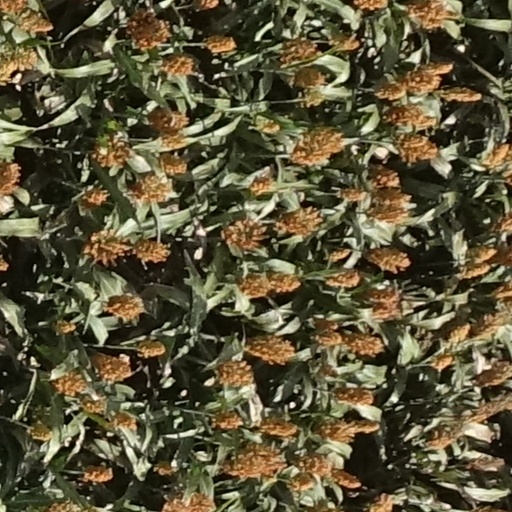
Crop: sorghum